Bishops' Wars

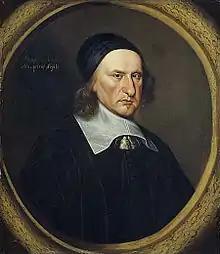
Covenanter political leader, the Marquess of Argyll

When James VI and I succeeded as king of England in 1603, he viewed a unified Church of Scotland and England as the first step in creating a centralised, Unionist state. This policy was adopted by his son, Charles I, but the two were very different in doctrine; many in both Scotland and England considered Charles' reforms to the Church of England as essentially Catholic.